Ira Laga Wadi

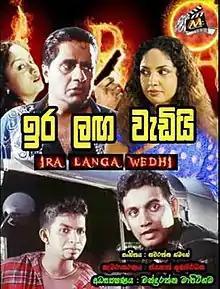

Ira Laga Wadi (""; translation: Sun is too Closer) is a 2013 Sri Lankan Sinhala adult drama film directed by Chandraratne Mapitigama and produced by Ruwanthi Films. It stars Sanath Gunathilake and Dilhani Ekanayake in lead roles along with Sanath Wimalasiri and Rajitha Hiran. Music composed by Nawarathna Gamage. It is the 1191st Sri Lankan film in the Sinhala cinema.